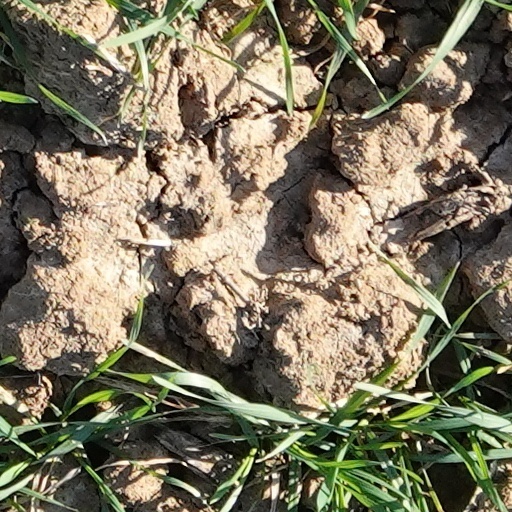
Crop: wheat